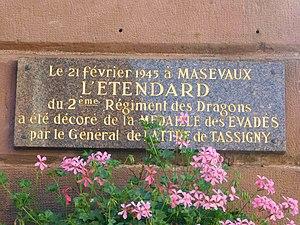
2eme regiment des Dragons Massevaux (68)
Le 2ᵉ régiment de dragons, basé à Fontevraud-l'Abbaye, est une unité de l'arme blindée cavalerie de l'armée de terre française, créé sous la Révolution à partir du régiment de Condé-dragons, un régiment français d'Ancien Régime.